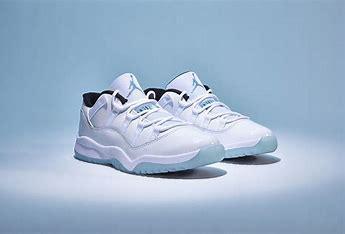
Brand: Jordan
Model: 11 Retro